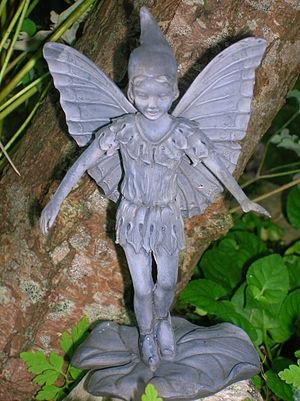
Un chemin des fées, passage des fées ou sentier des fées est une route habituellement droite empruntée par des fées entre des lieux possédant une signification particulière, tels que des forts de fées, des montagnes ou des collines, des buissons d'épineux, des cours d'eau, des affleurements rocheux ou des vestiges de l'âge de la pierre. Les alignements de sites et les sentiers aux esprits, tels que les sentiers à cadavres, partagent des caractéristiques avec les chemins des fées. Le concept est généralement associé au folklore celtique, particulièrement celui d'Irlande.